The History of Rasselas, Prince of Abissinia

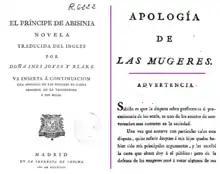
Inés Joyes y Blake translated "The History of Rasselas, Prince of Abissinia" (on left) and it included one of the first feminist essays in Spain (on the right)

The community of Rasselas, Pennsylvania, located in Elk County, was named after Rasselas Wilcox Brown, whose father, Isaac Brown Jr., was fond of Johnson's story.